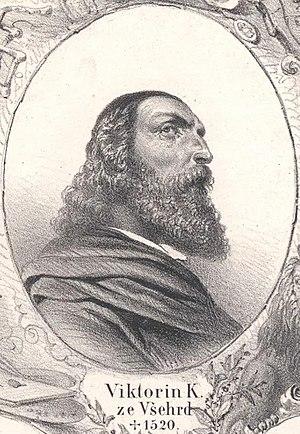
Viktorin Kornel ze Všehrd ou simplement Všehrd, né en 1460 à Chrudim et mort en 1520 à Prague, est un humaniste, jurisconsulte et théoricien politique bohémien.